Adele Woodhouse Erb Sullivan

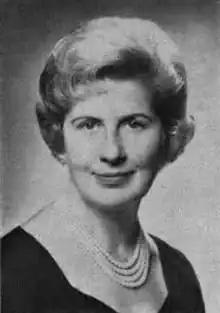
Sullivan in 1967

Adele Woodhouse Erb Sullivan (May 20, 1907 – April 22, 1999) served as the 26th President General of the Daughters of the American Revolution and noted for her 1968 visit to Vietnam with General William C. Westmoreland.